Carl McIntire

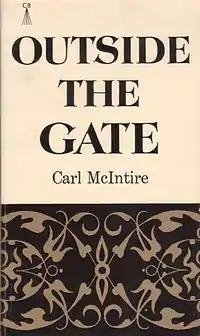
McIntire's "Outside the Gate," where he lays out his separatist doctrine.

McIntire considered himself to be first of all a pastor and preacher. His sermons were frequently exegetical, and he often proceeded systematically through particular books of the Bible. He urged his congregation to read the Bible through every year. For McIntire the term Fundamentalist included attachment to the fundamentals of the historic Christian religion as defined by the Westminster Confession of Faith, the doctrinal standard of the Presbyterian Church and by the Apostles Creed and Nicene Creed. He was a Calvinist who believed that John Calvin's Institutes of the Christian Religion, the Westminster Confession, and the Shorter and Larger Westminster catechisms were the finest articulations of the Christian faith.